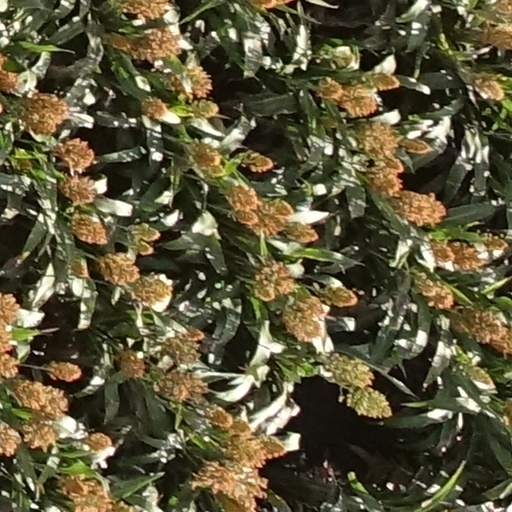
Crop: sorghum